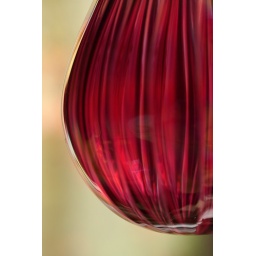
Red glass ornament in dining room window